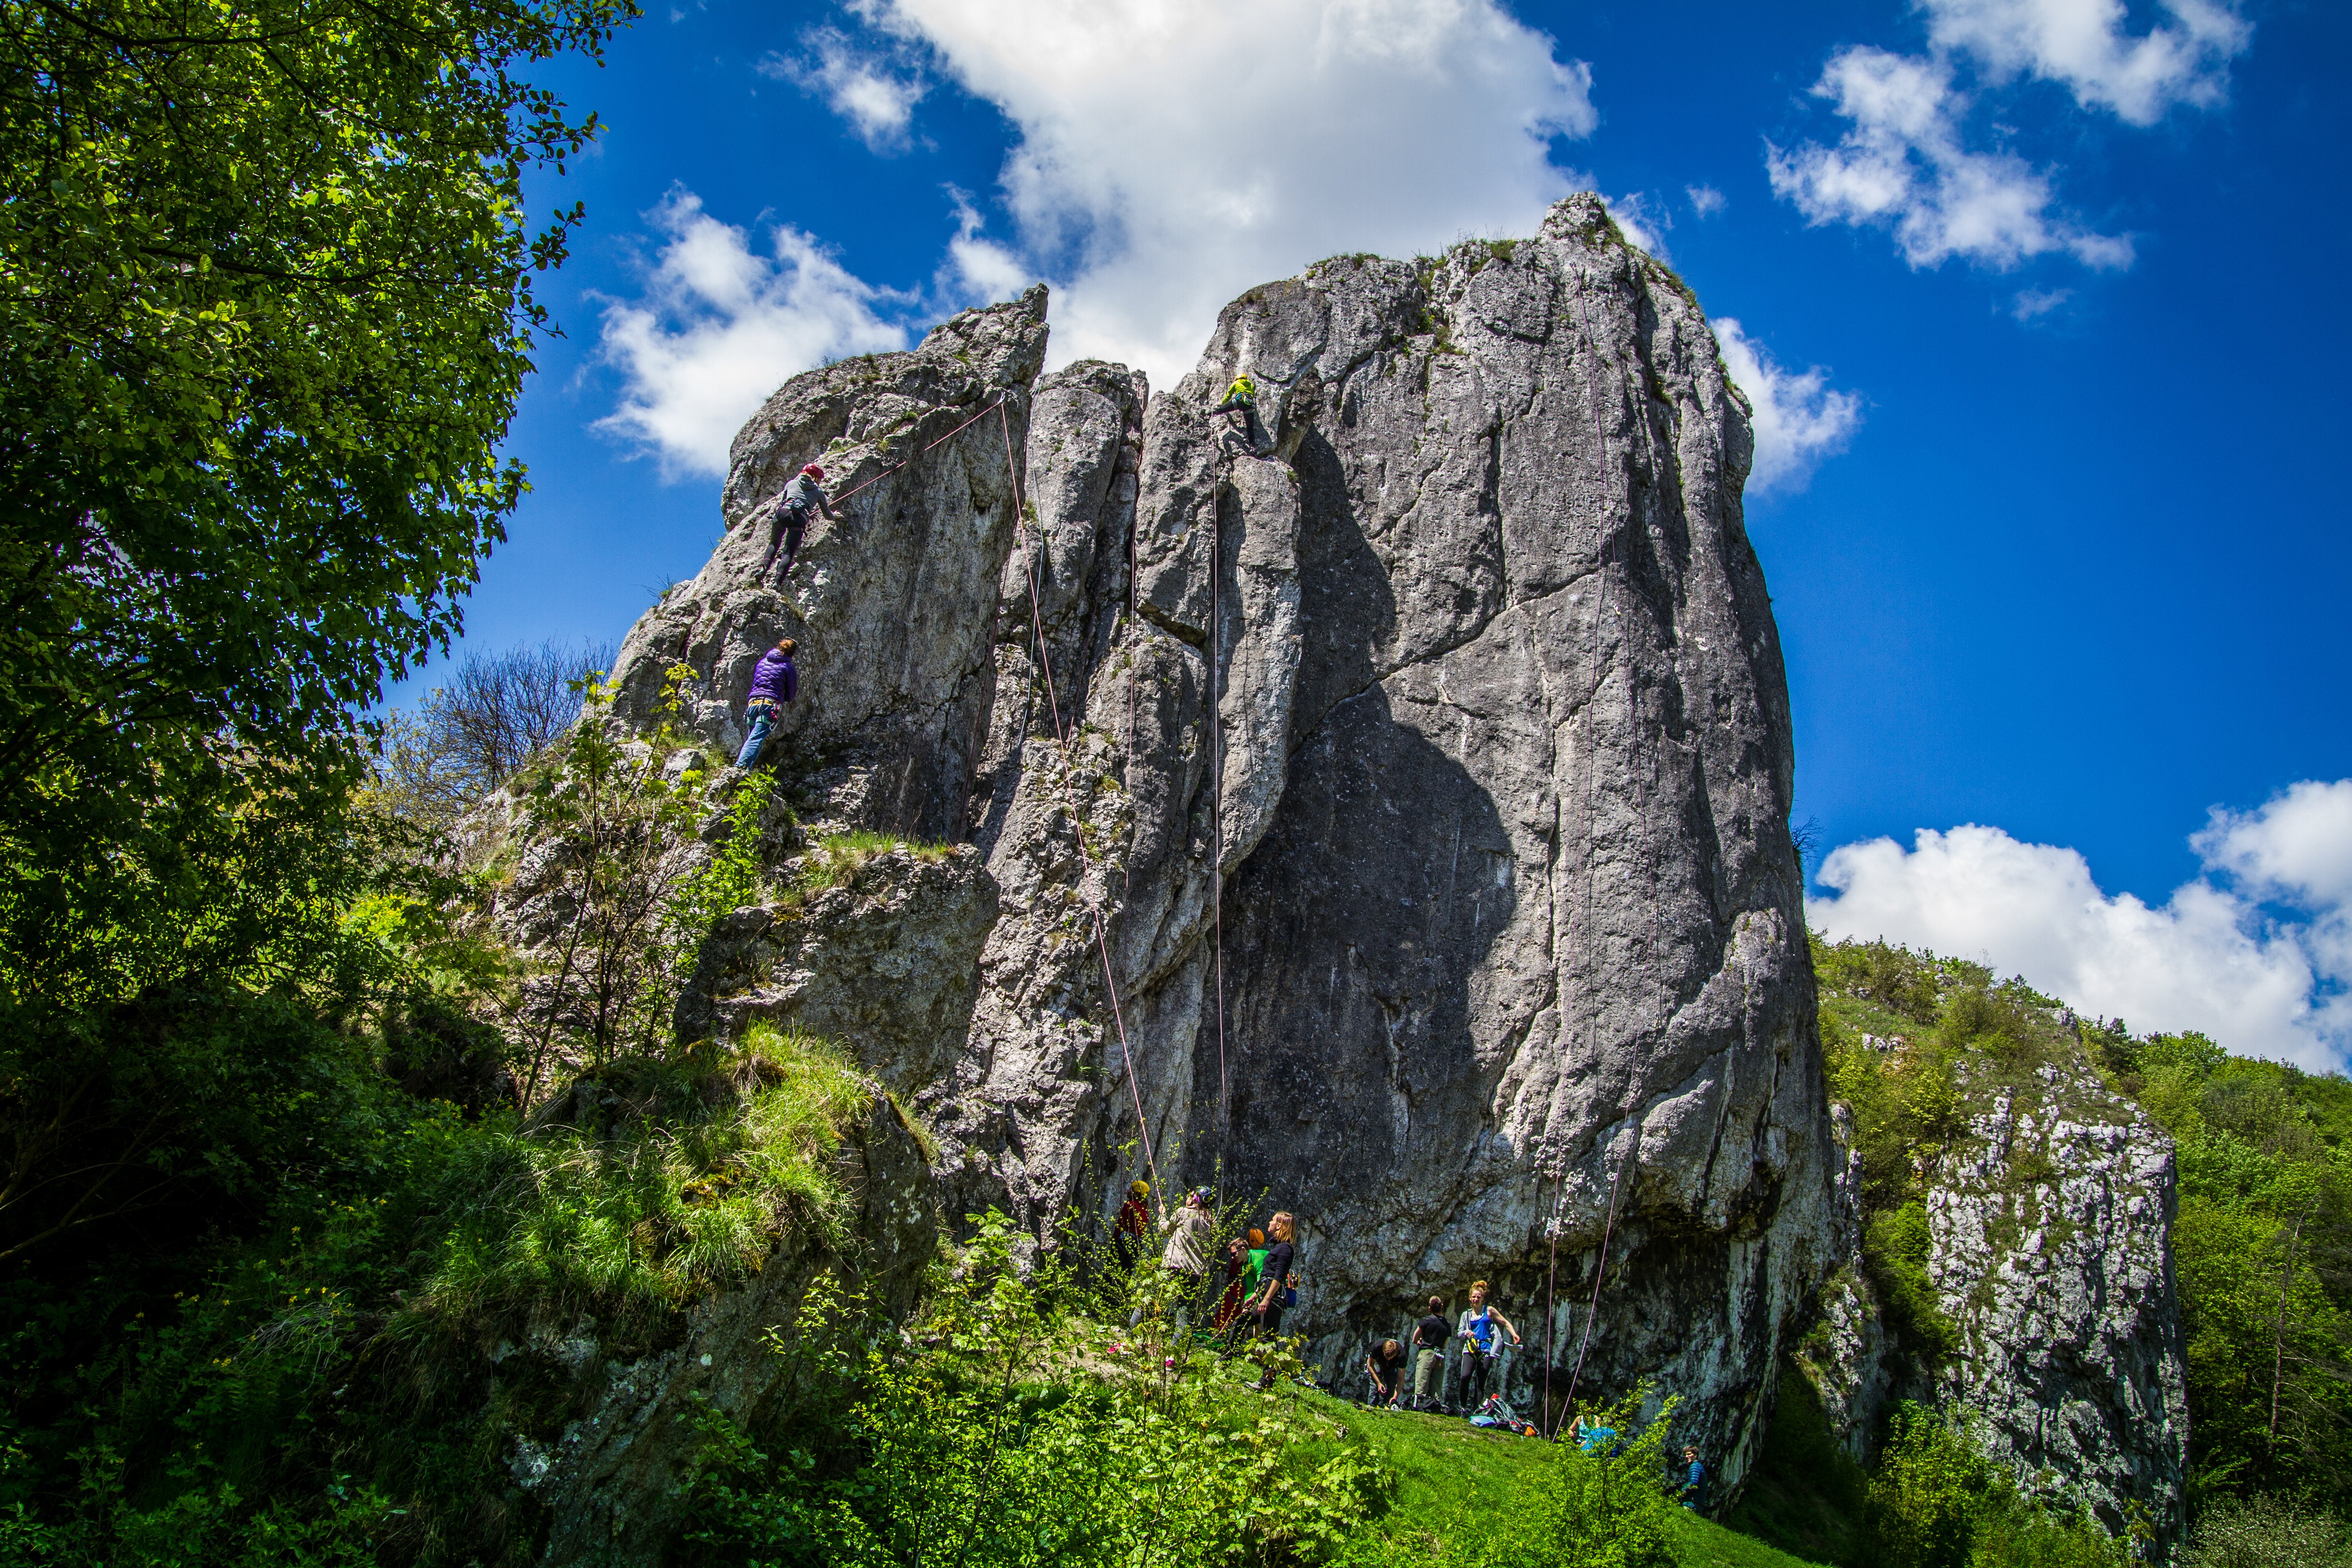
landscape, tree, nature, rock, wilderness, walking, mountain, sport, countryside, hill, adventure, wall, mountain range, recreation, formation, cliff, high, scenic, park, climbing, extreme, lifestyle, gate, terrain, national park, material, ridge, activity, rocks, outdoors, geology, mountains, climbers, poland, limestone, caves, water feature, polska, krakow, cracow, polish, jura, challenge, brama, bolechowicka, bolechowice, krakowskoczestochowska, mountainous landforms